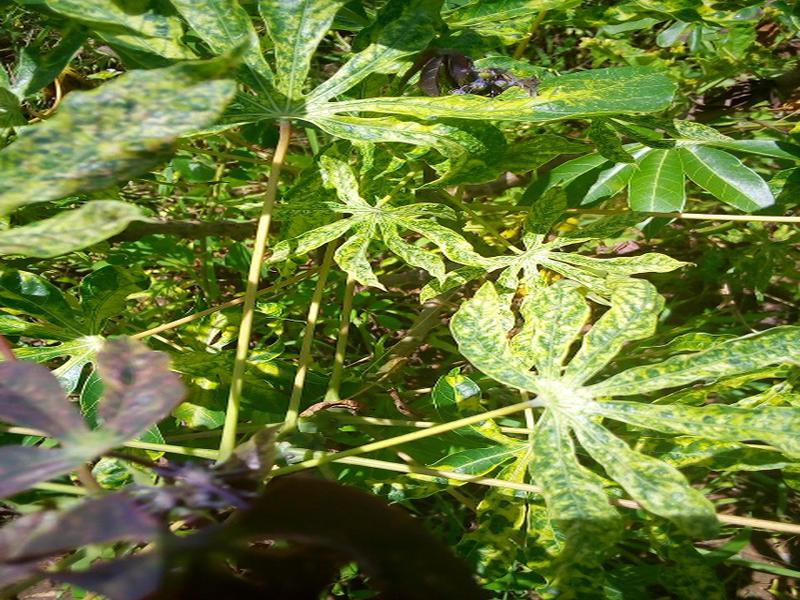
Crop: cassava
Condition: mosaic_disease